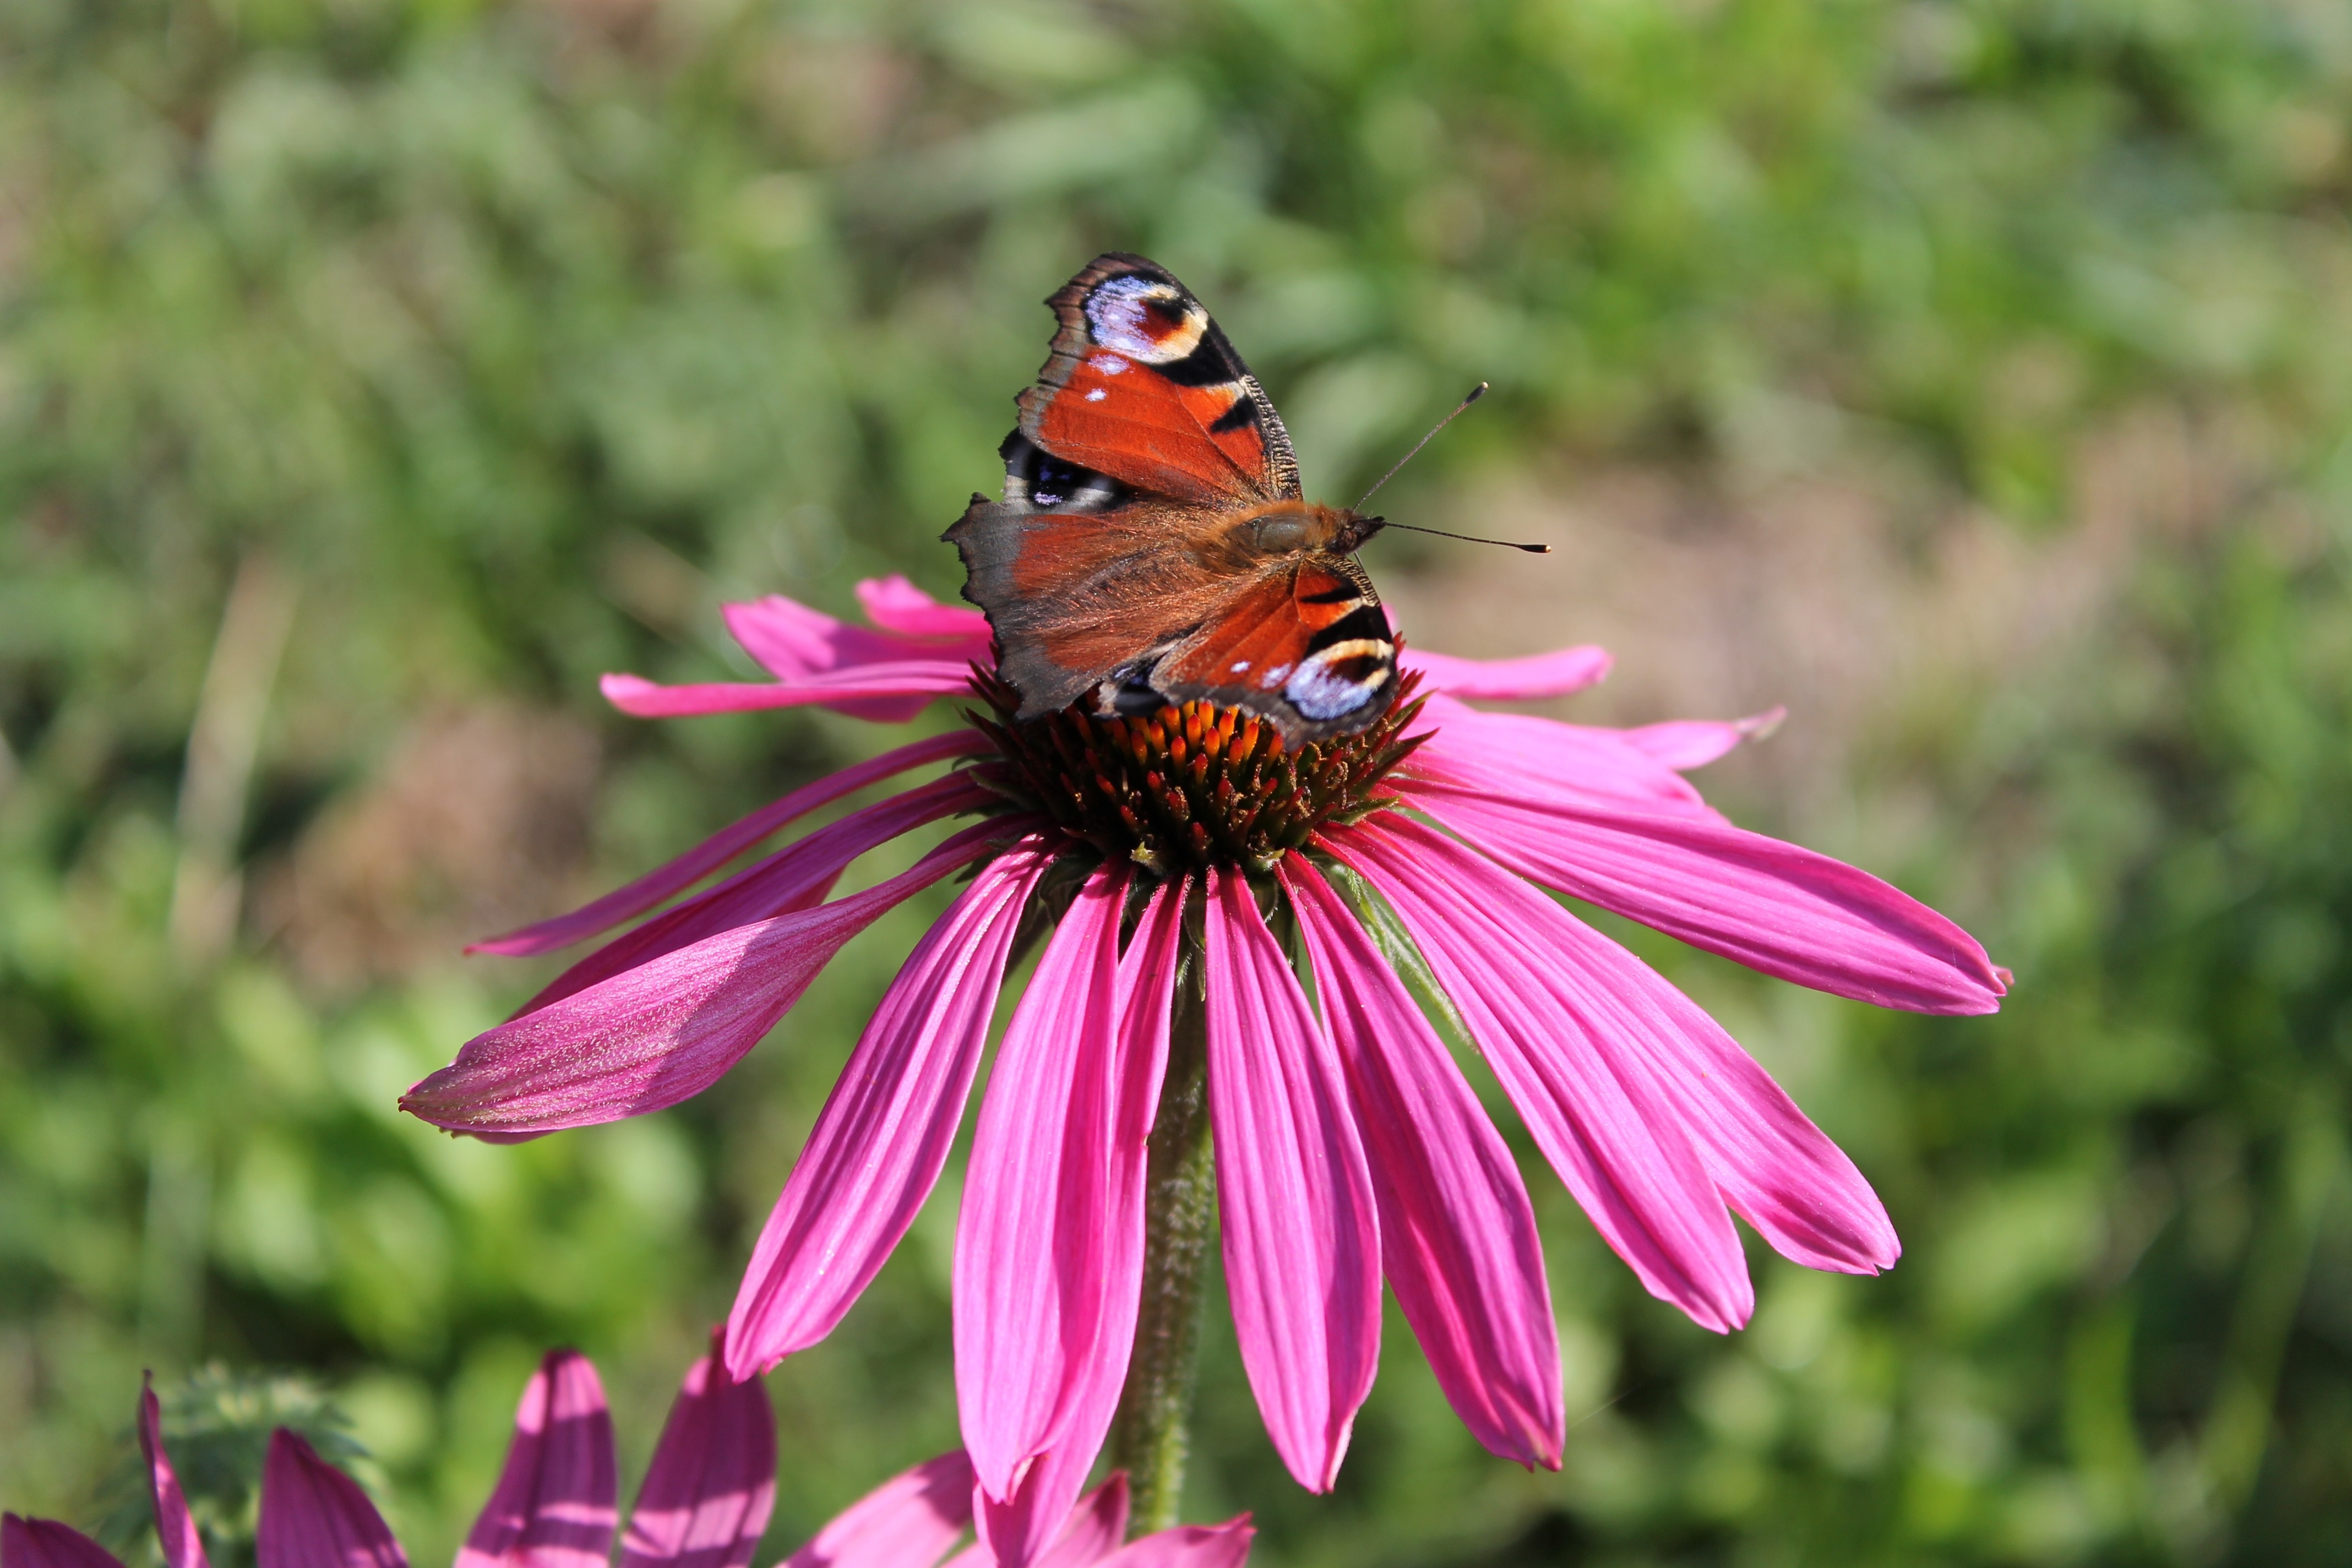
nature, plant, meadow, prairie, flower, petal, summer, insect, botany, butterfly, flora, fauna, invertebrate, peacock, wildflower, monarch butterfly, butterflies, nectar, nymphalidae, macro photography, peacock butterfly, daisy family, inachis io, edelfalter, pollinator, nymphalis io, annual plant, moths and butterflies